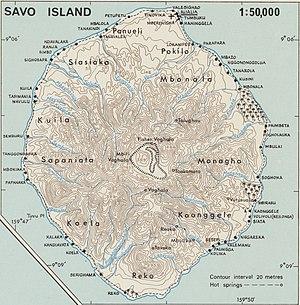
Savo est une île qui fait partie des îles Salomon. Elle se situe à proximité de l'île de Guadalcanal et à 125 km de sa capitale Honiara. On y parle le savosavo.